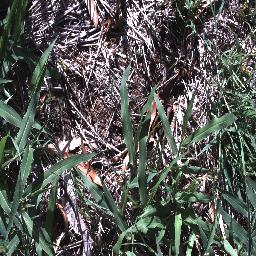
Label: negative